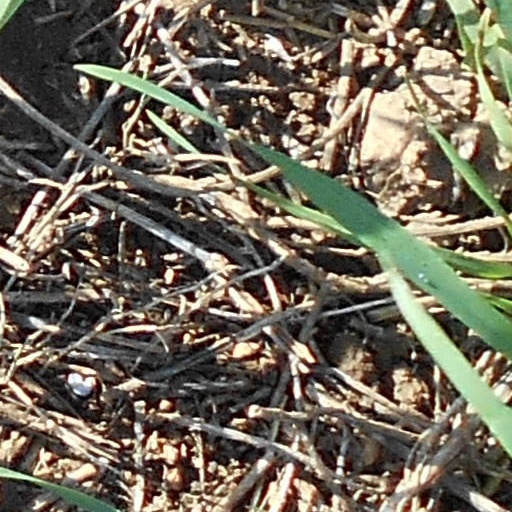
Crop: wheat